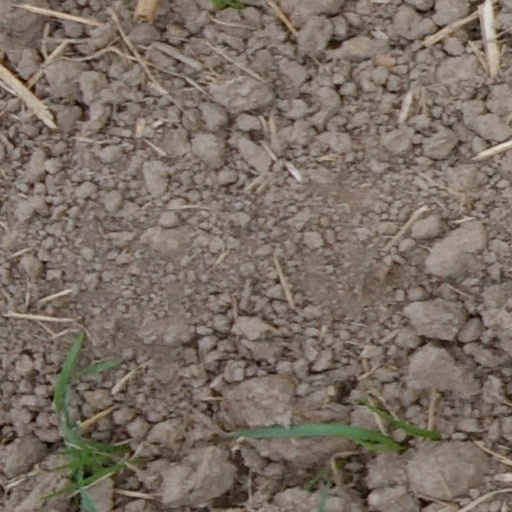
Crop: wheat